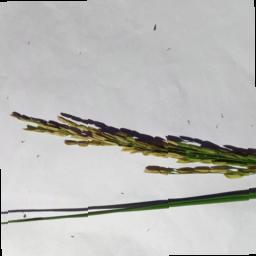
Label: Rice___Neck_Blast